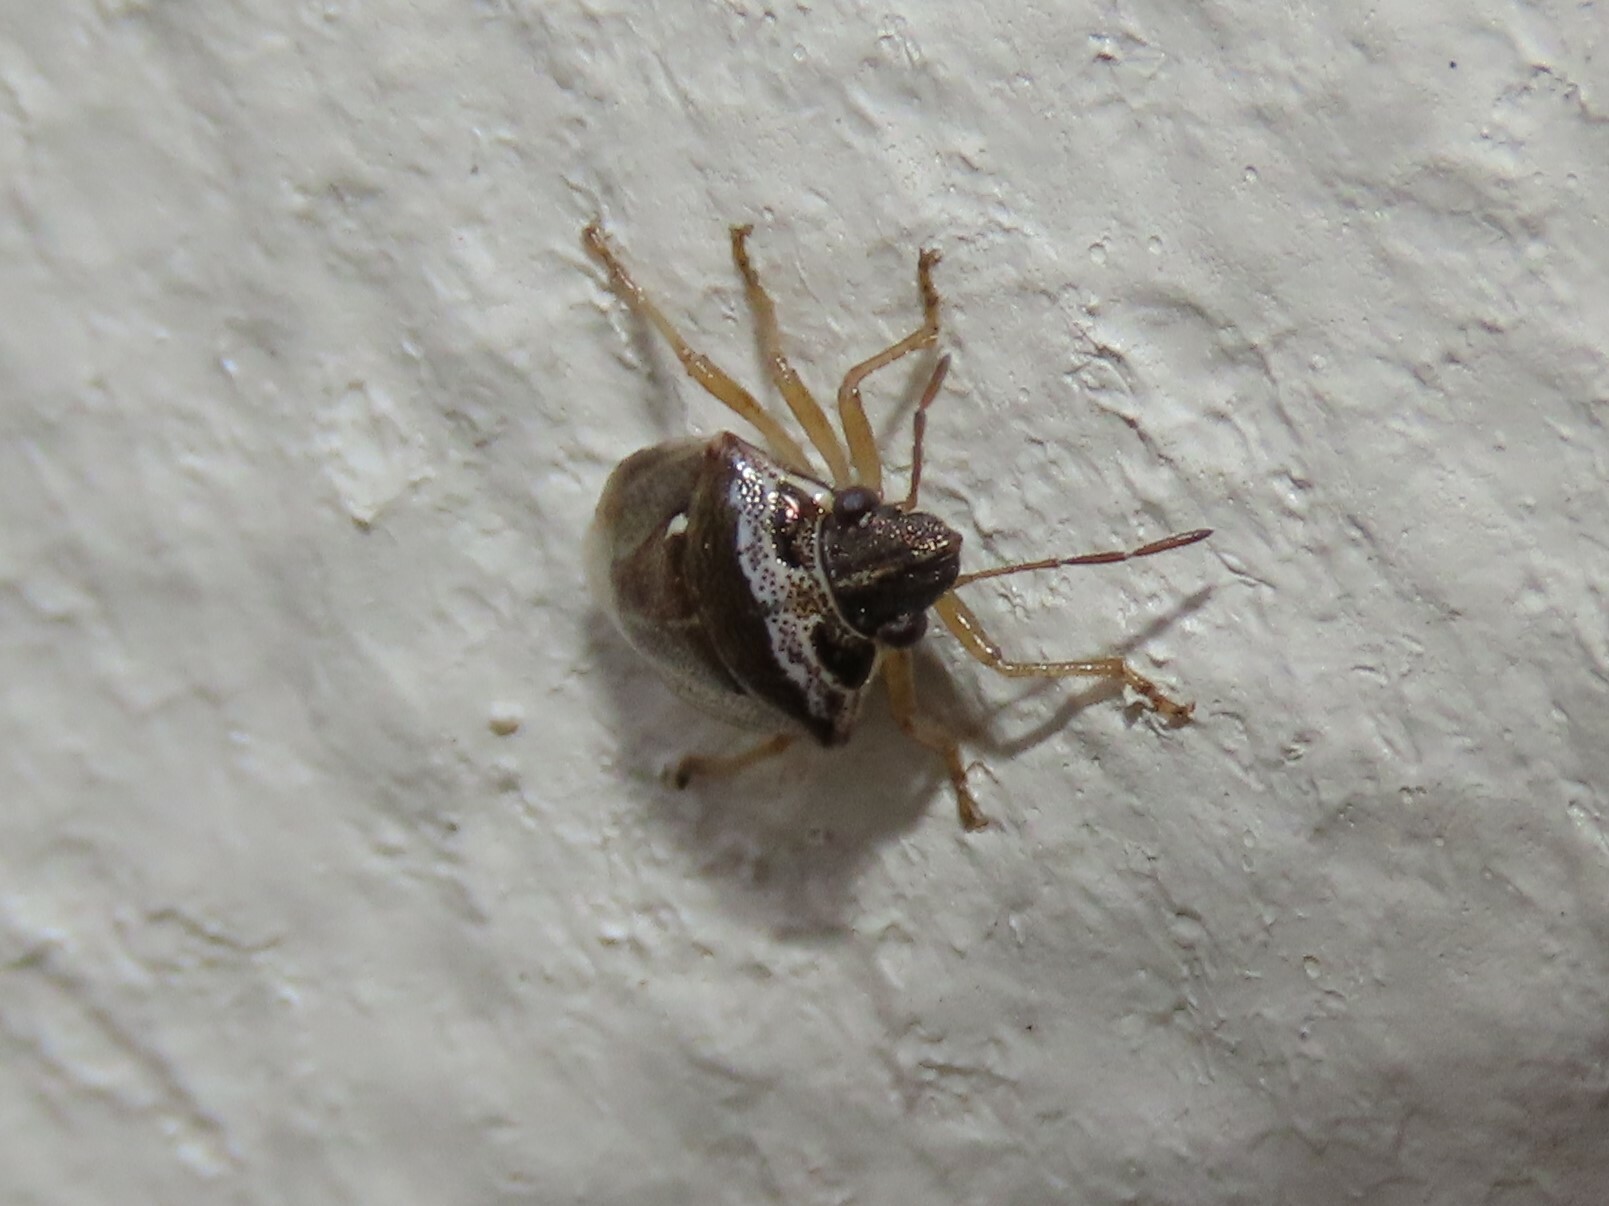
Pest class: stink_bug